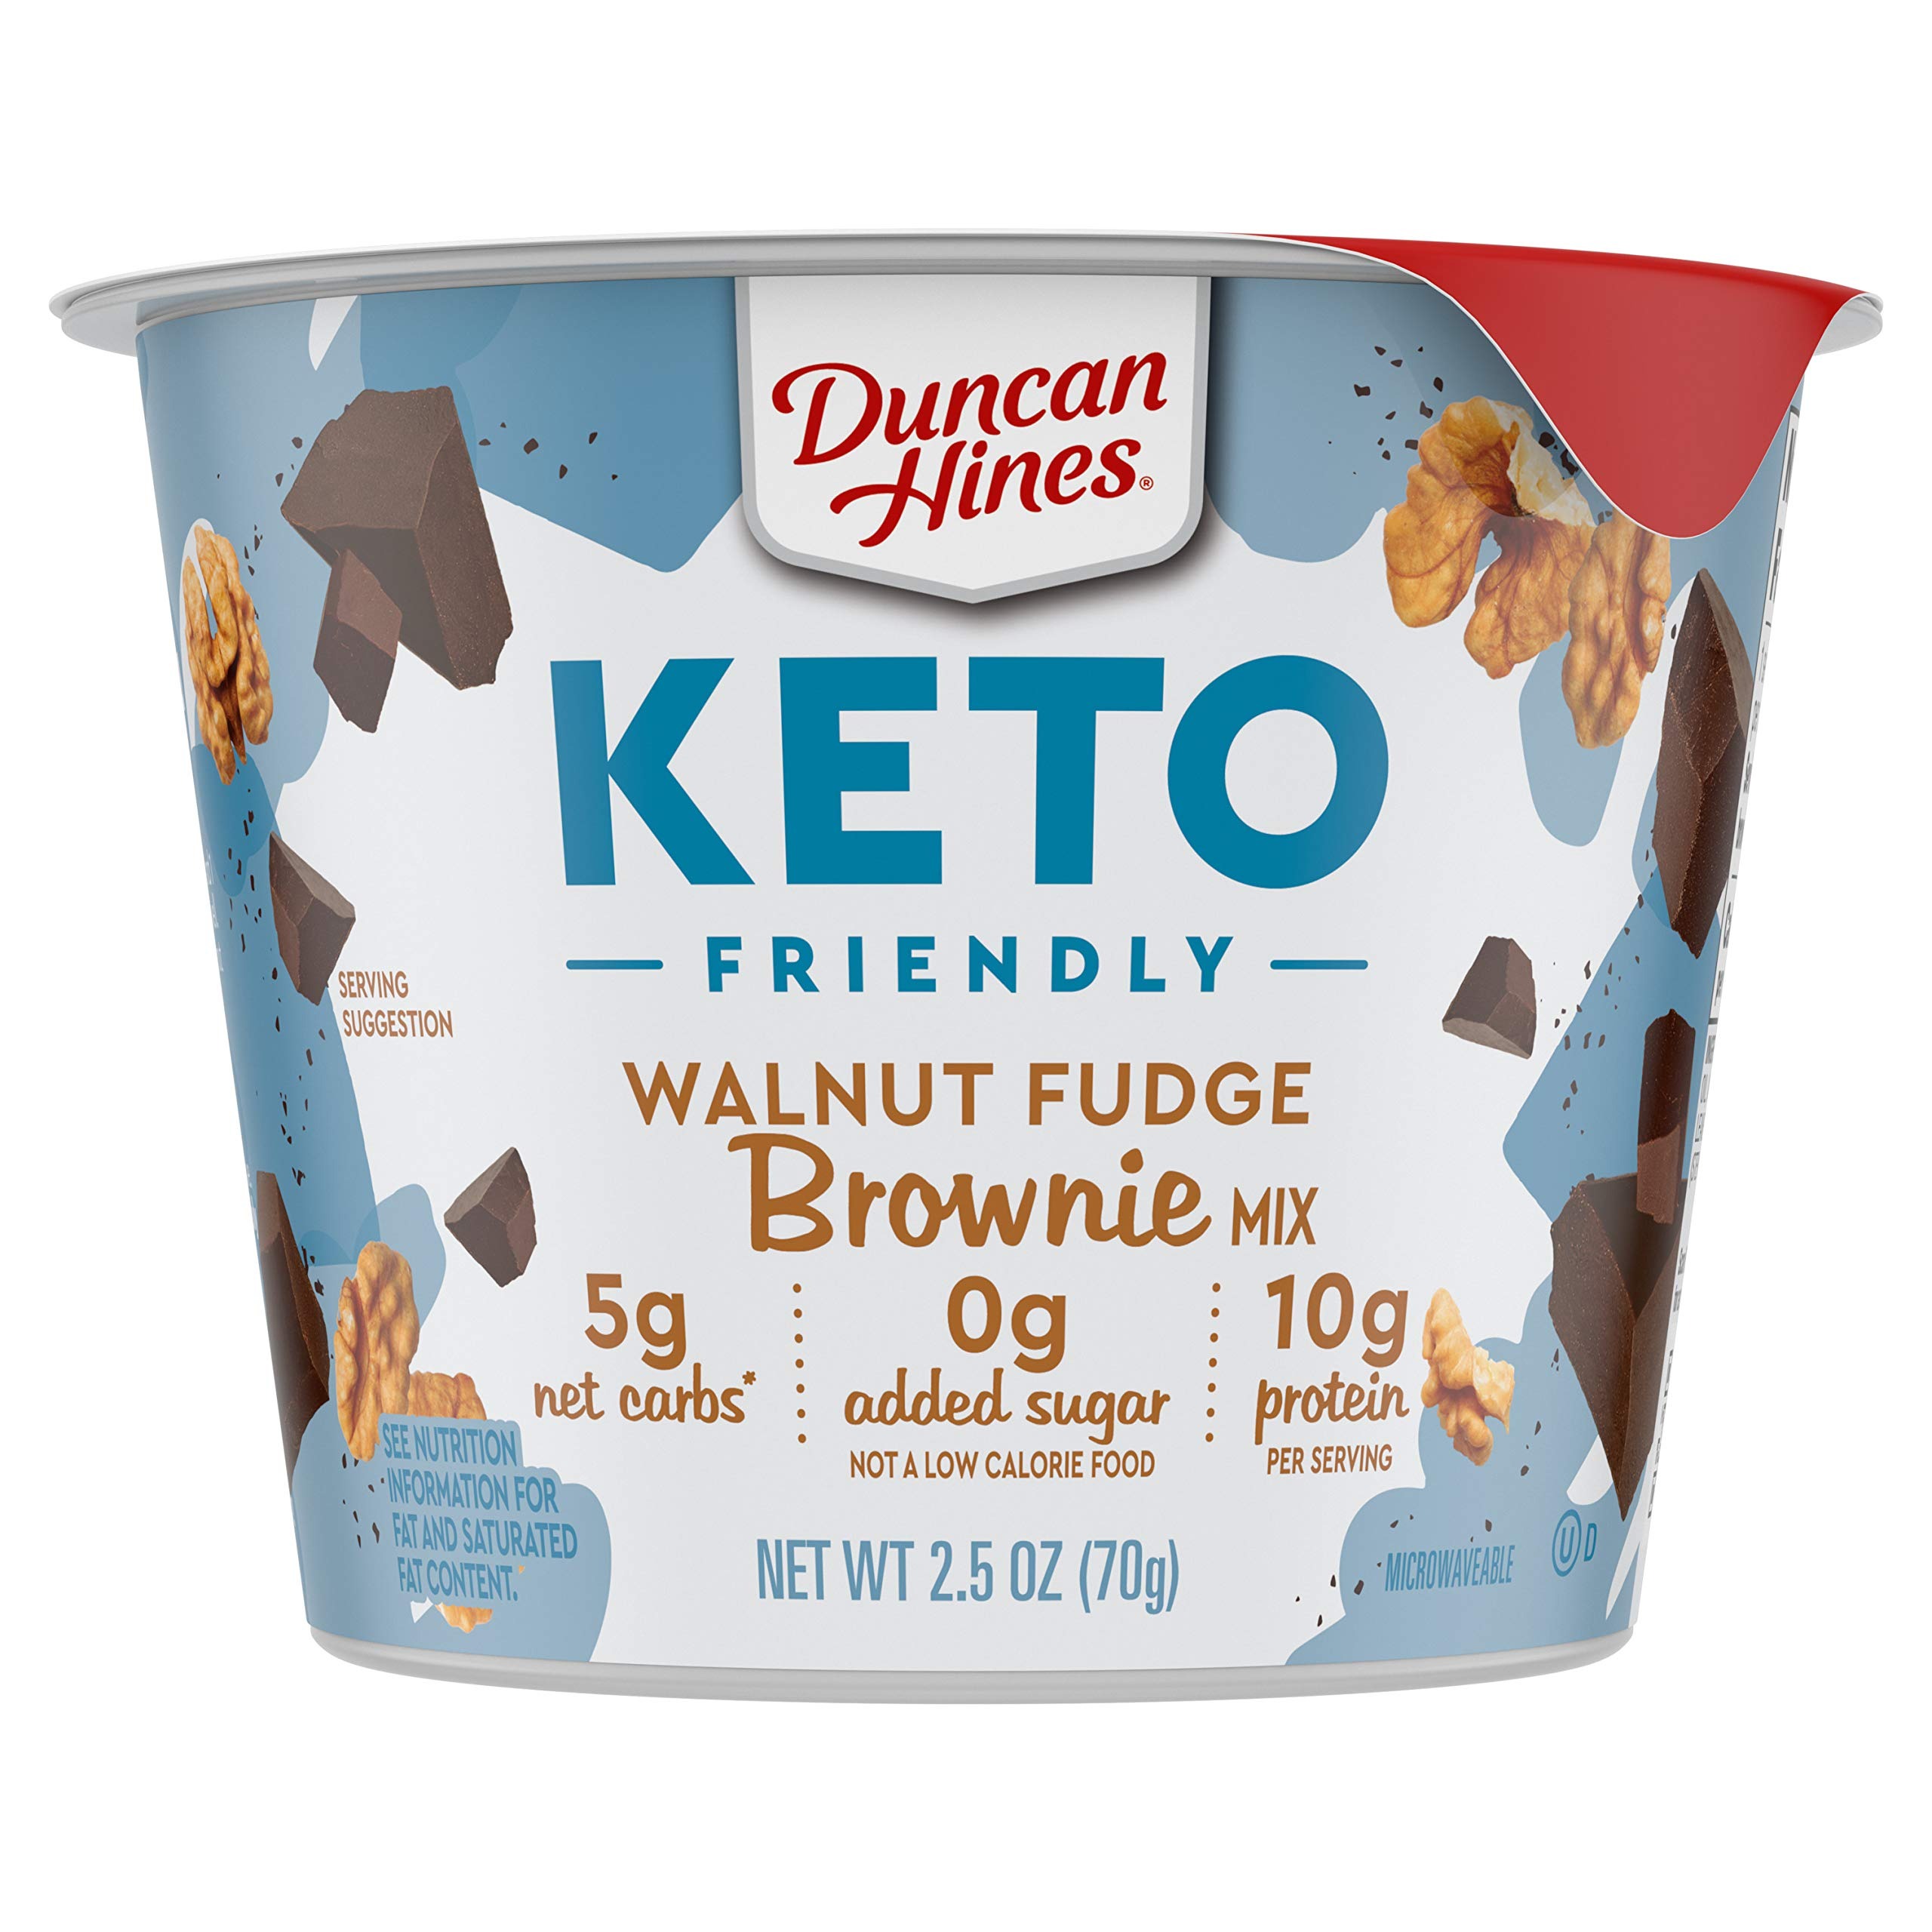
Item Name: Duncan Hines Keto Friendly Dessert Cups Walnut Fudge Brownie Mix, 2.5 oz
Bullet Point 1: Contains one 2.5-Ounce Duncan Hines Keto friendly Walnut fudge Brownie mix dessert cup
Bullet Point 2: Enjoy warm, decadent Walnut fudge Brownie cups that are Keto friendly
Bullet Point 3: Quick and easy to prep, cooks in your microwave; no mess and easy clean-up
Bullet Point 4: Keto friendly dessert: 5g Net Carbs (33g total carbs - 6g Dietary fiber - 0g Sugar alcohol - 22g Allulose), 0g added sugar and 10g protein per serving
Bullet Point 5: Satisfy your sweet tooth and still stay on track with Duncan Hines single-serve dessert cups
Bullet Point 6: Allergen information: tree_nuts
Bullet Point 7: Specialty: Kosher
Value: 2.5
Unit: Ounce

Price: 3.03